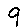
Label: 9